Kirkinch

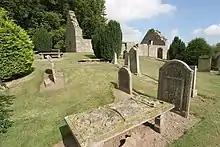
The ruins of Nevay Church and graveyard

Kirkinch, meaning 'kirk (church) on the island' in Scots and Gaelic, is a small village in Angus, Scotland. The 'island' is the knoll on which stand the remains of the late 16th century Nevay Church and its medieval burial ground. Nevay parish is now united with Eassie parish. Originally it was an 'island' of slightly higher land surrounded by boggy country. The village houses are adjacent to the knoll, which is encompassed by the wall of the old churchyard. Some of the earliest history of the local area is represented approximately two kilometres northwest at the village of Eassie, where the Eassie Stone is displayed in a modern transparent shelter in the ruined former parish church; this finely carved Pictish cross-slab probably dates to the first half of the 8th century (Historic Scotland; accessible at all times). The church site at Kirkinch is itself probably of early Christian origin. A simple disc-headed cross-slab found here is on display at the Meffan Institute in Forfar.